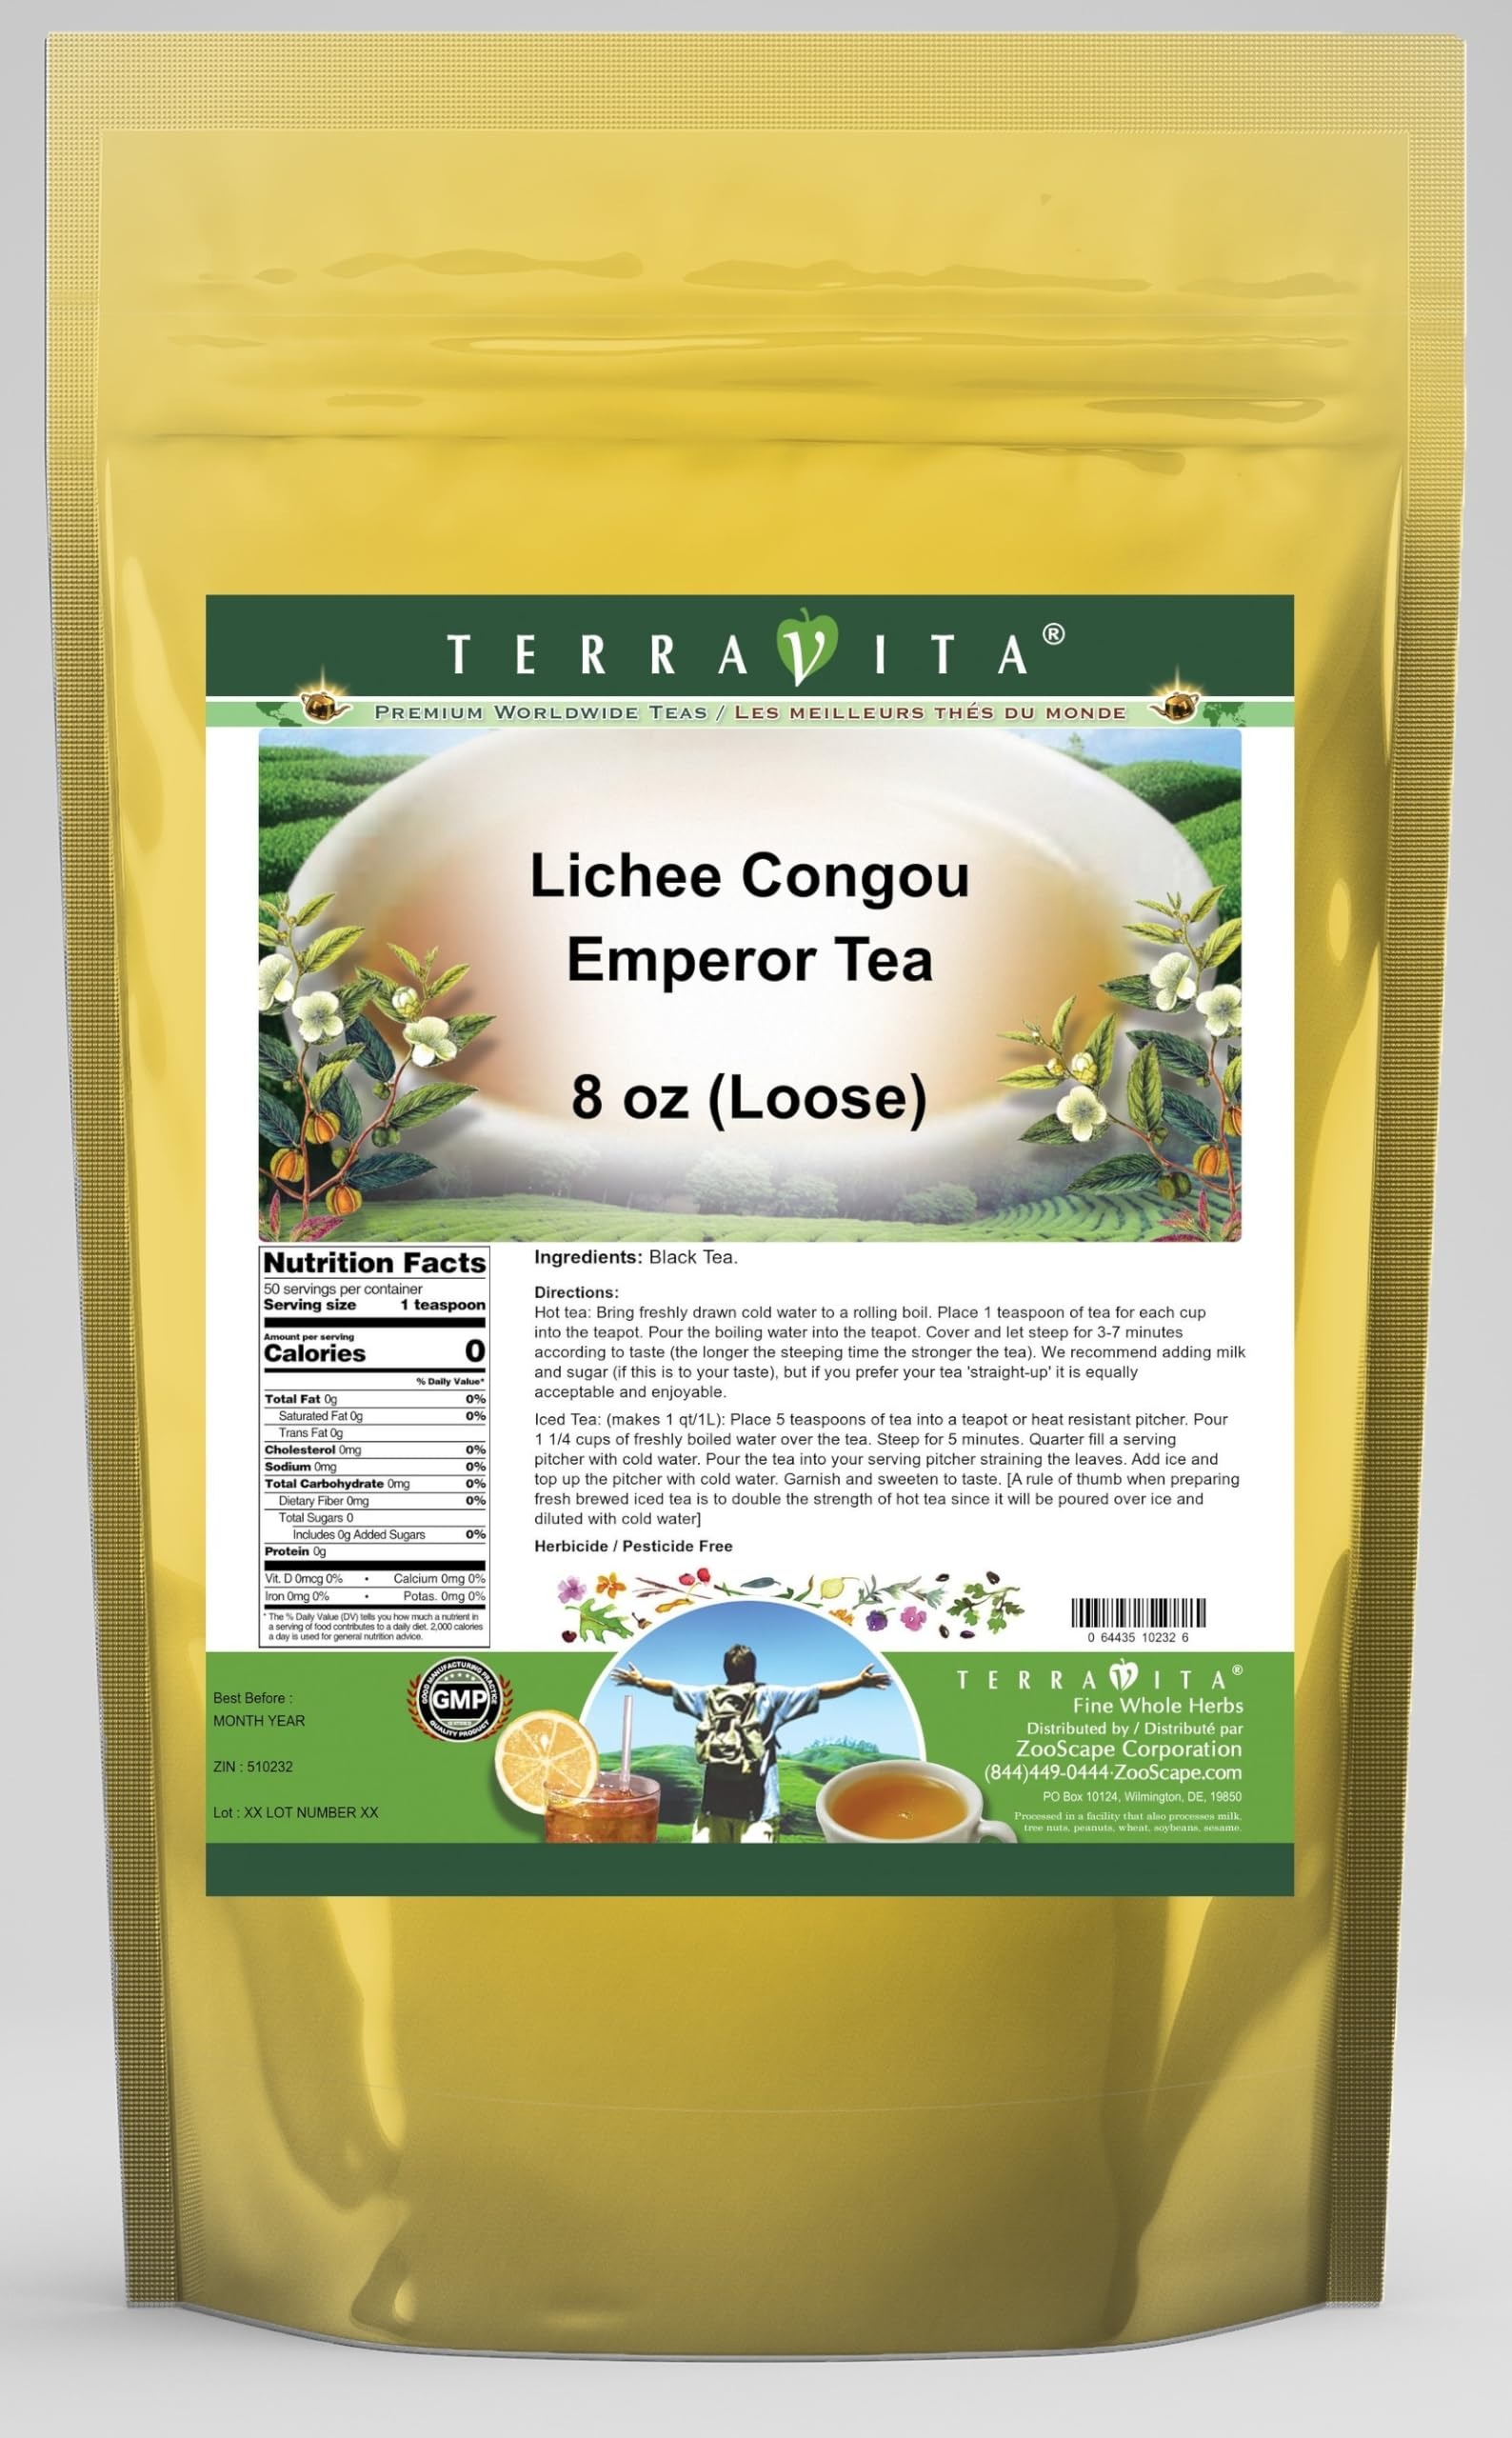
Item Name: Lichee Congou Emperor Tea (Loose) (8 oz, ZIN: 510232) - 2 Pack
Bullet Point 1: Lichee Congou Emperor Tea (Loose) (8 oz, ZIN: 510232)
Bullet Point 2: No fillers.
Bullet Point 3: Manufacturer: TerraVita
Bullet Point 4: Size: 8 oz
Bullet Point 5: Loose Leaf Herbal Tea - Packed in a convenient upright pouch!
Product Description: Lichee Congou Emperor Tea (Loose) (8 oz, ZIN: 510232)<BR><BR>Packaged in the United States in a GMP certified facility (Good Manufacturing Practice).<BR><BR>No fillers.<BR><BR>Manufacturer: TerraVita<BR><BR>Size: 8 oz<BR><BR>Loose Leaf Herbal Tea - Packed in a convenient upright pouch!<BR><BR>Ingredients: Black Tea
Value: 16.0
Unit: Ounce

Price: 105.37